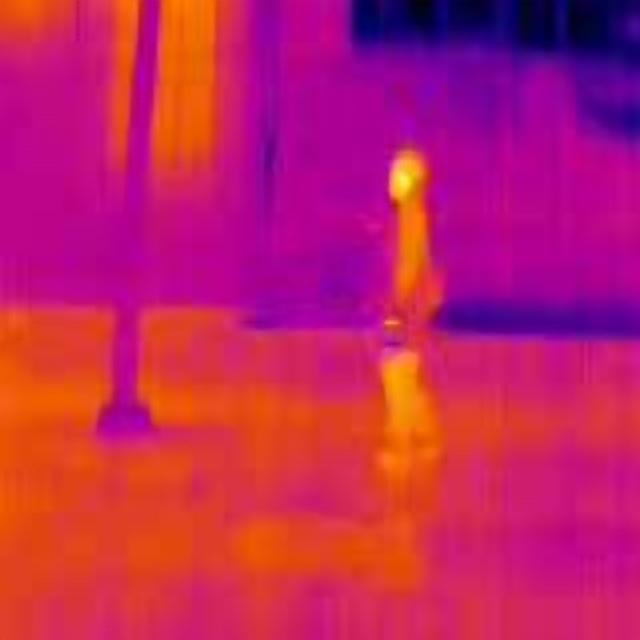
Detected objects:
label: person